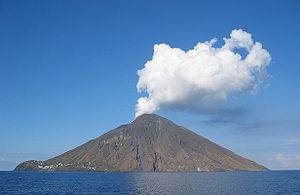
Les îles Éoliennes ou îles Lipari du nom de l'île principale, sont un archipel volcanique au nord de la Sicile dans la mer Tyrrhénienne en Italie.
Cette page recense plusieurs listes de volcans actifs, endormis et éteints. Ces listes sont classées selon l'astre du système solaire concerné et, dans le cas de la Terre, selon le continent ou les dates d'éruptions. En fin d'article, on présente une liste de volcans fictifs.